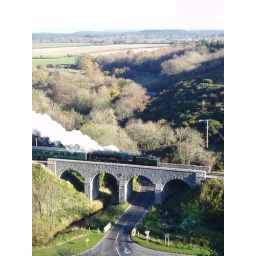
A steam train passes by the castle